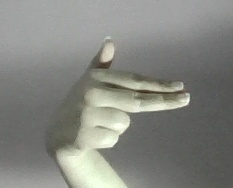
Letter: ghain